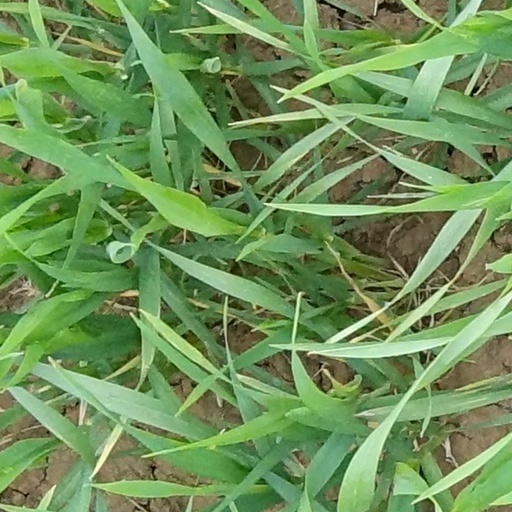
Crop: wheat